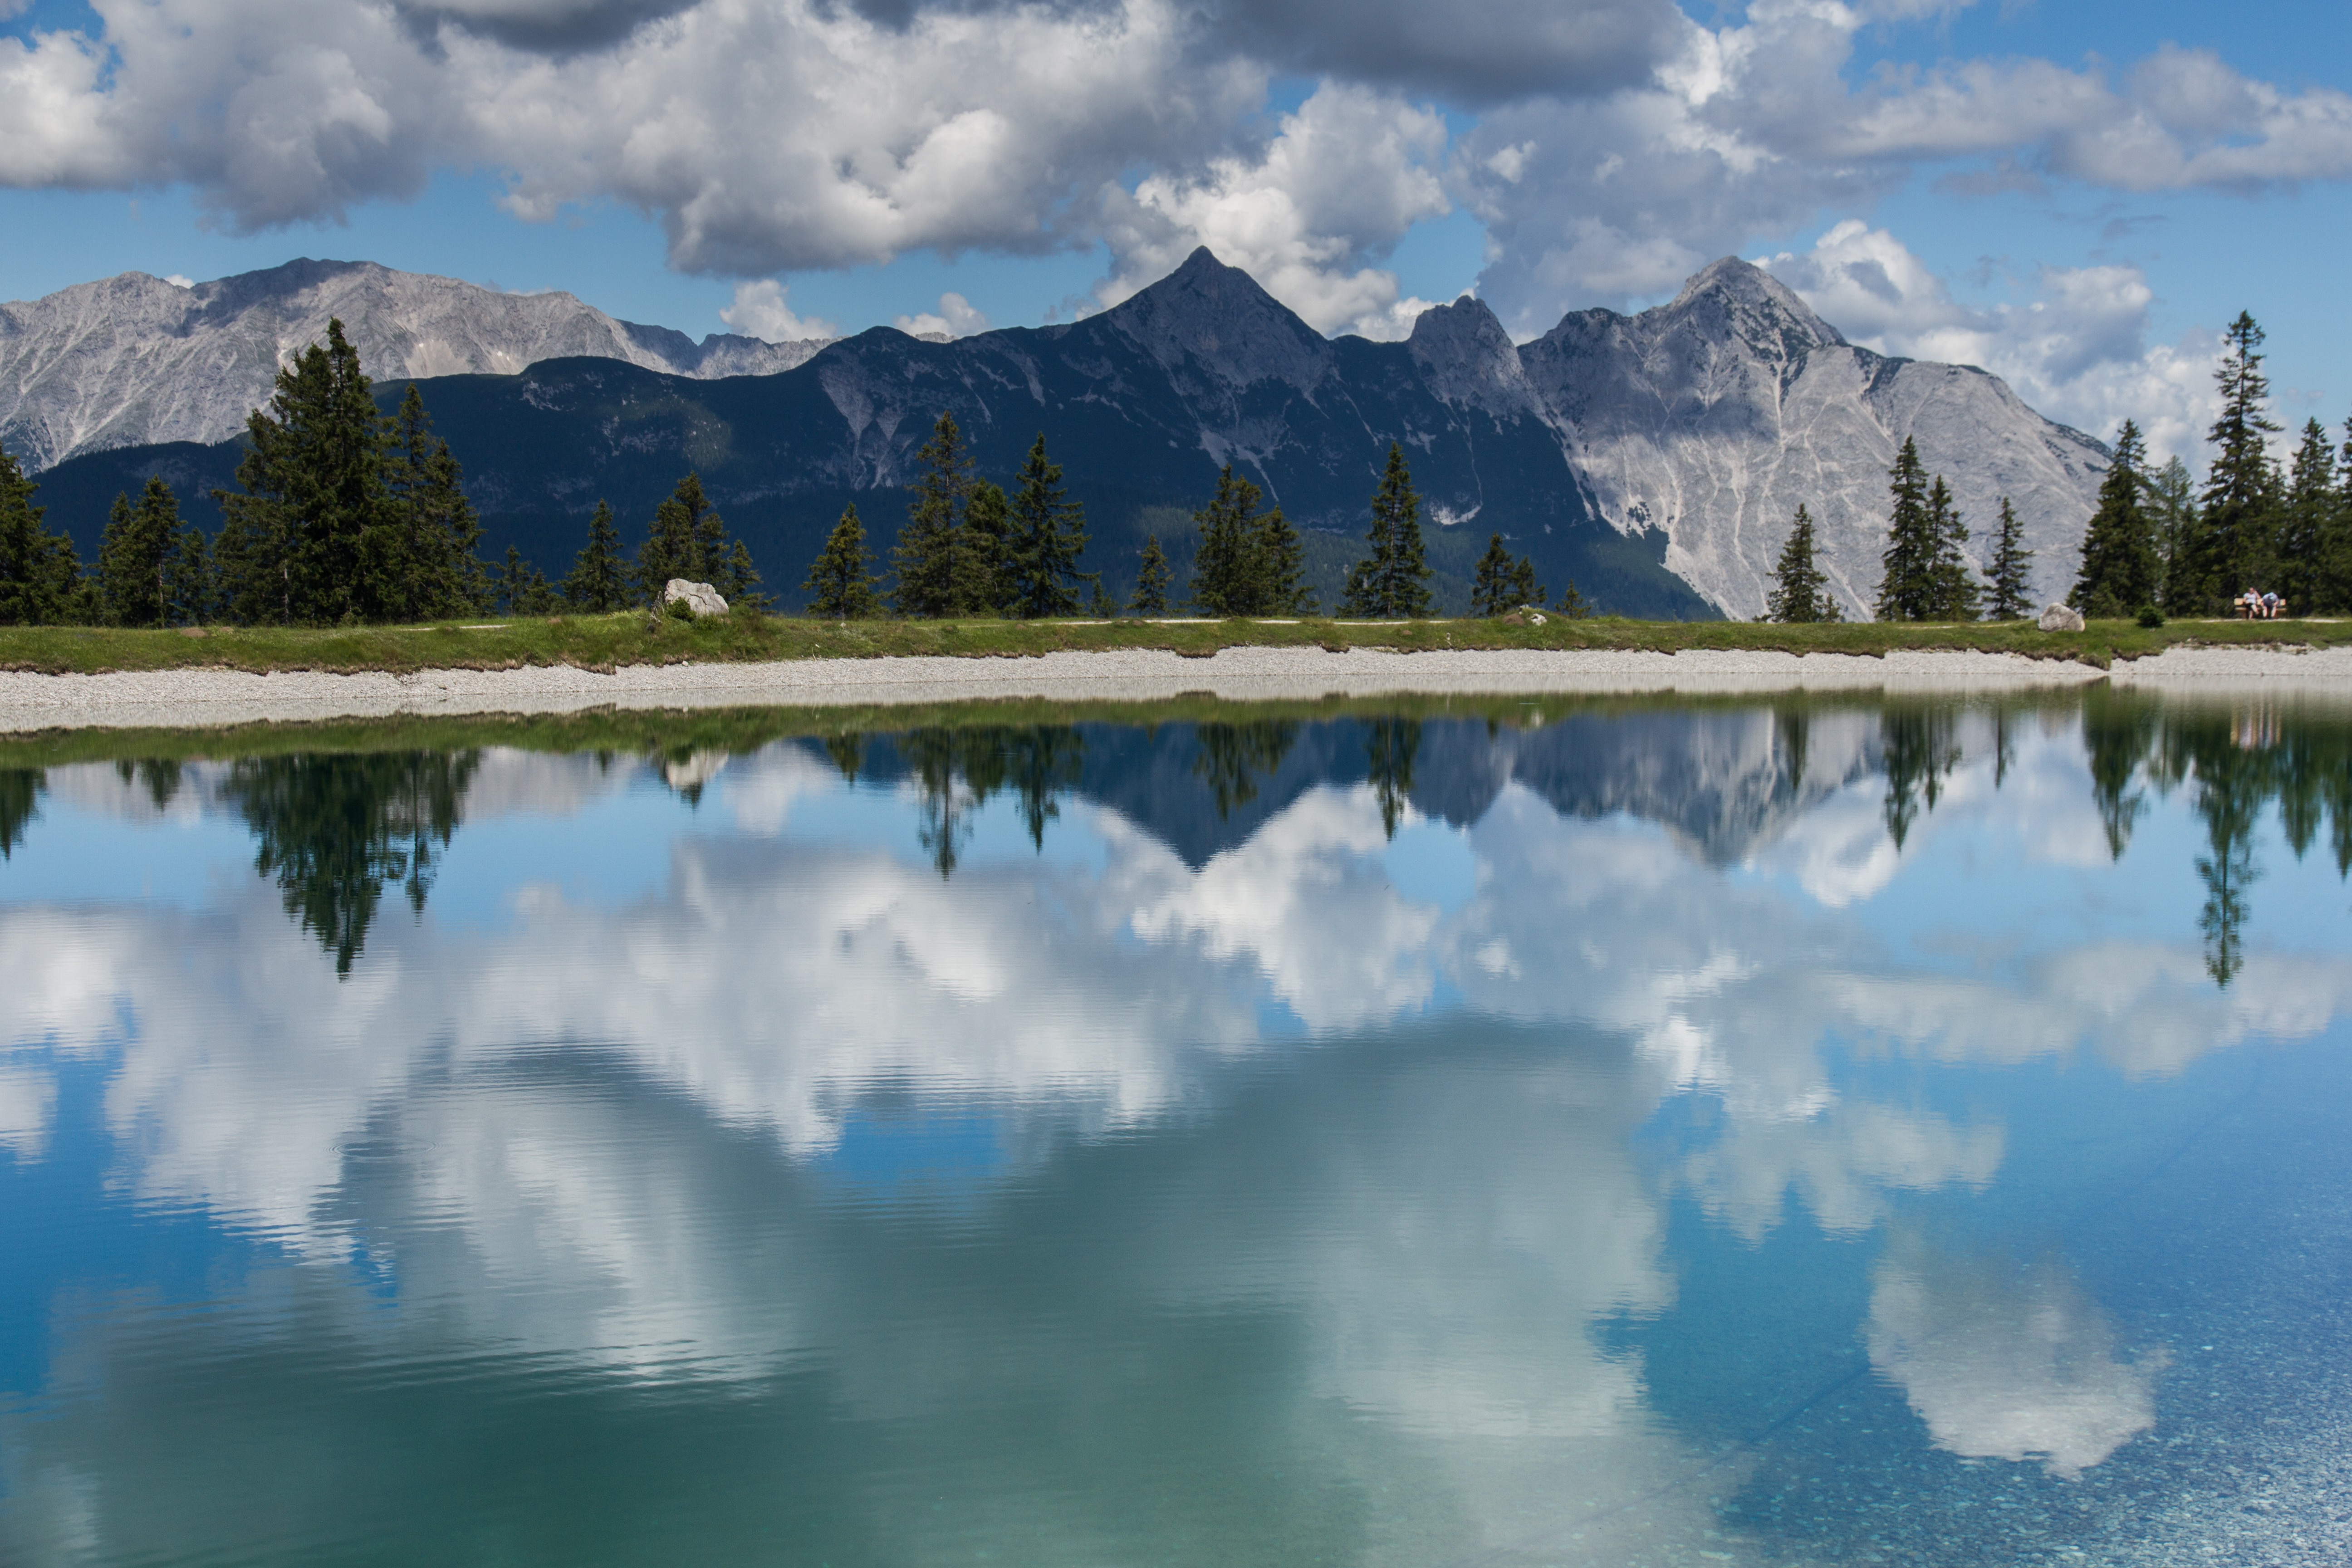
landscape, tree, water, nature, wilderness, mountain, cloud, sky, morning, lake, mountain range, reflection, reservoir, body of water, mountains, alps, natur, loch, seefeld, mountain panorama, water reflection, cloudiness, atmospheric phenomenon, mountainous landforms, dat